Edward Lewis Brockman

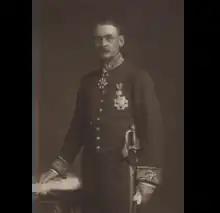
Brockman in the 1910s

Sir Edward Lewis Brockman (29 June 1865 – 10 January 1943) was a colonial administrator who served briefly as the Colonial Secretary to the Straits Settlements in 1911 and was the chief secretary to the Federated Malay States (FMS) from 1911 to 1920. He announced the establishment of the Town Planning Committee to oversee Kuala Lumpur town planning service. He was descendant of the English Brockman family. Brockman Road (Jalan Dato' Onn) in Kuala Lumpur was named after him, where the former Prime Minister office was located.